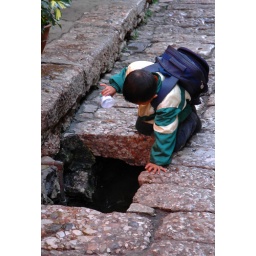
The water in the canals in the old town is supposedly very clear (and I guess fit to drink)